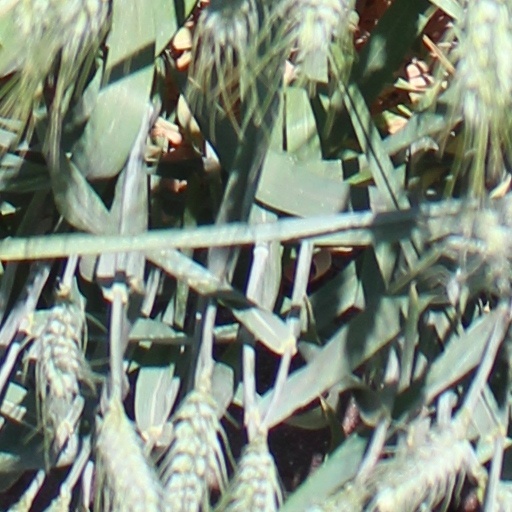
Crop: wheat